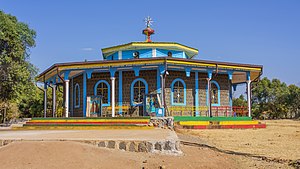
Bahir Dar
Kirke i Bahar Dar
Bahir Dar er en by i det nordvestlige Etiopien, med et indbyggertal på cirka 167.000. Byen er hovedstad i regionen Amhara, og ligger ved breden af Tanasøen.